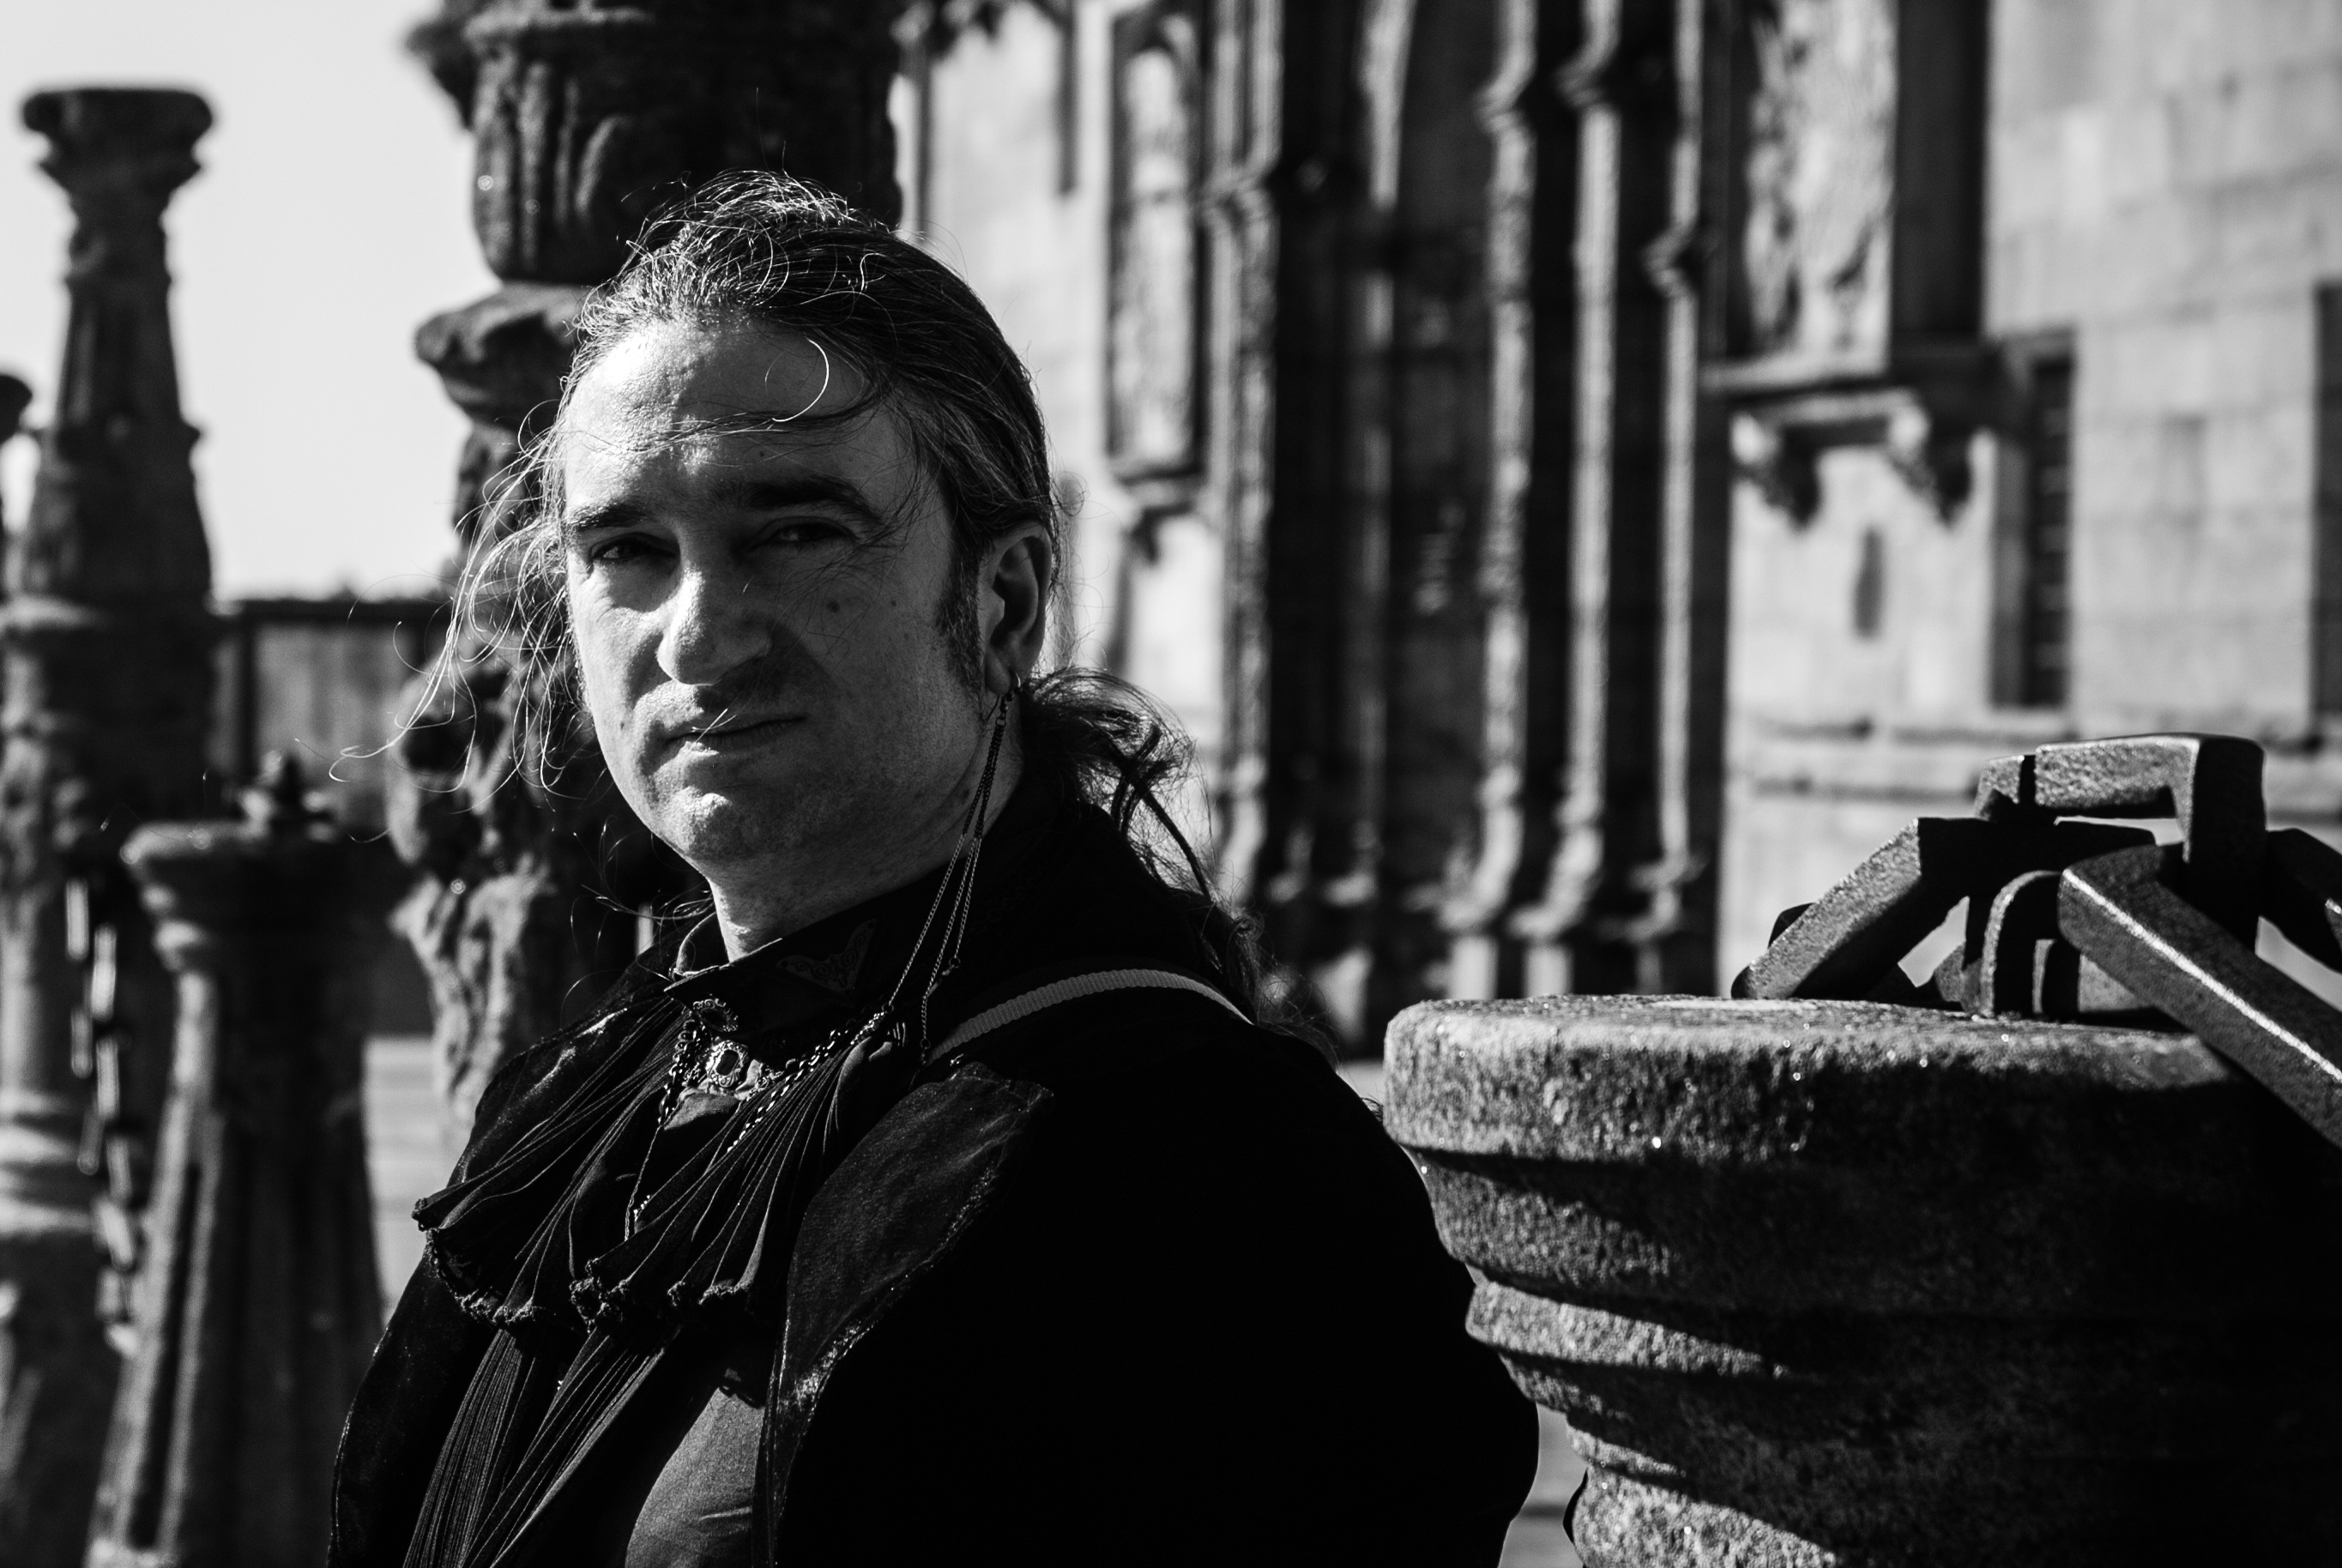
man, person, black and white, road, street, photography, fashion, black, monochrome, gothic, spain, infrastructure, photograph, spanish, local, monochrome photography, saint james compostela, film noir